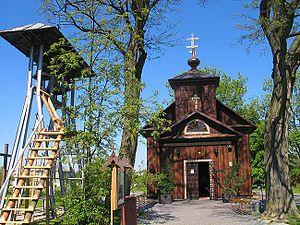
Kostomłoty est un village polonais de la gmina de Kodeń dans le powiat de Biała Podlaska de la voïvodie de Lublin dans l'est de la Pologne.